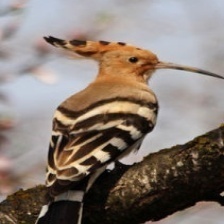
Species: HOOPOES
Scientific name: UPUPIDAE